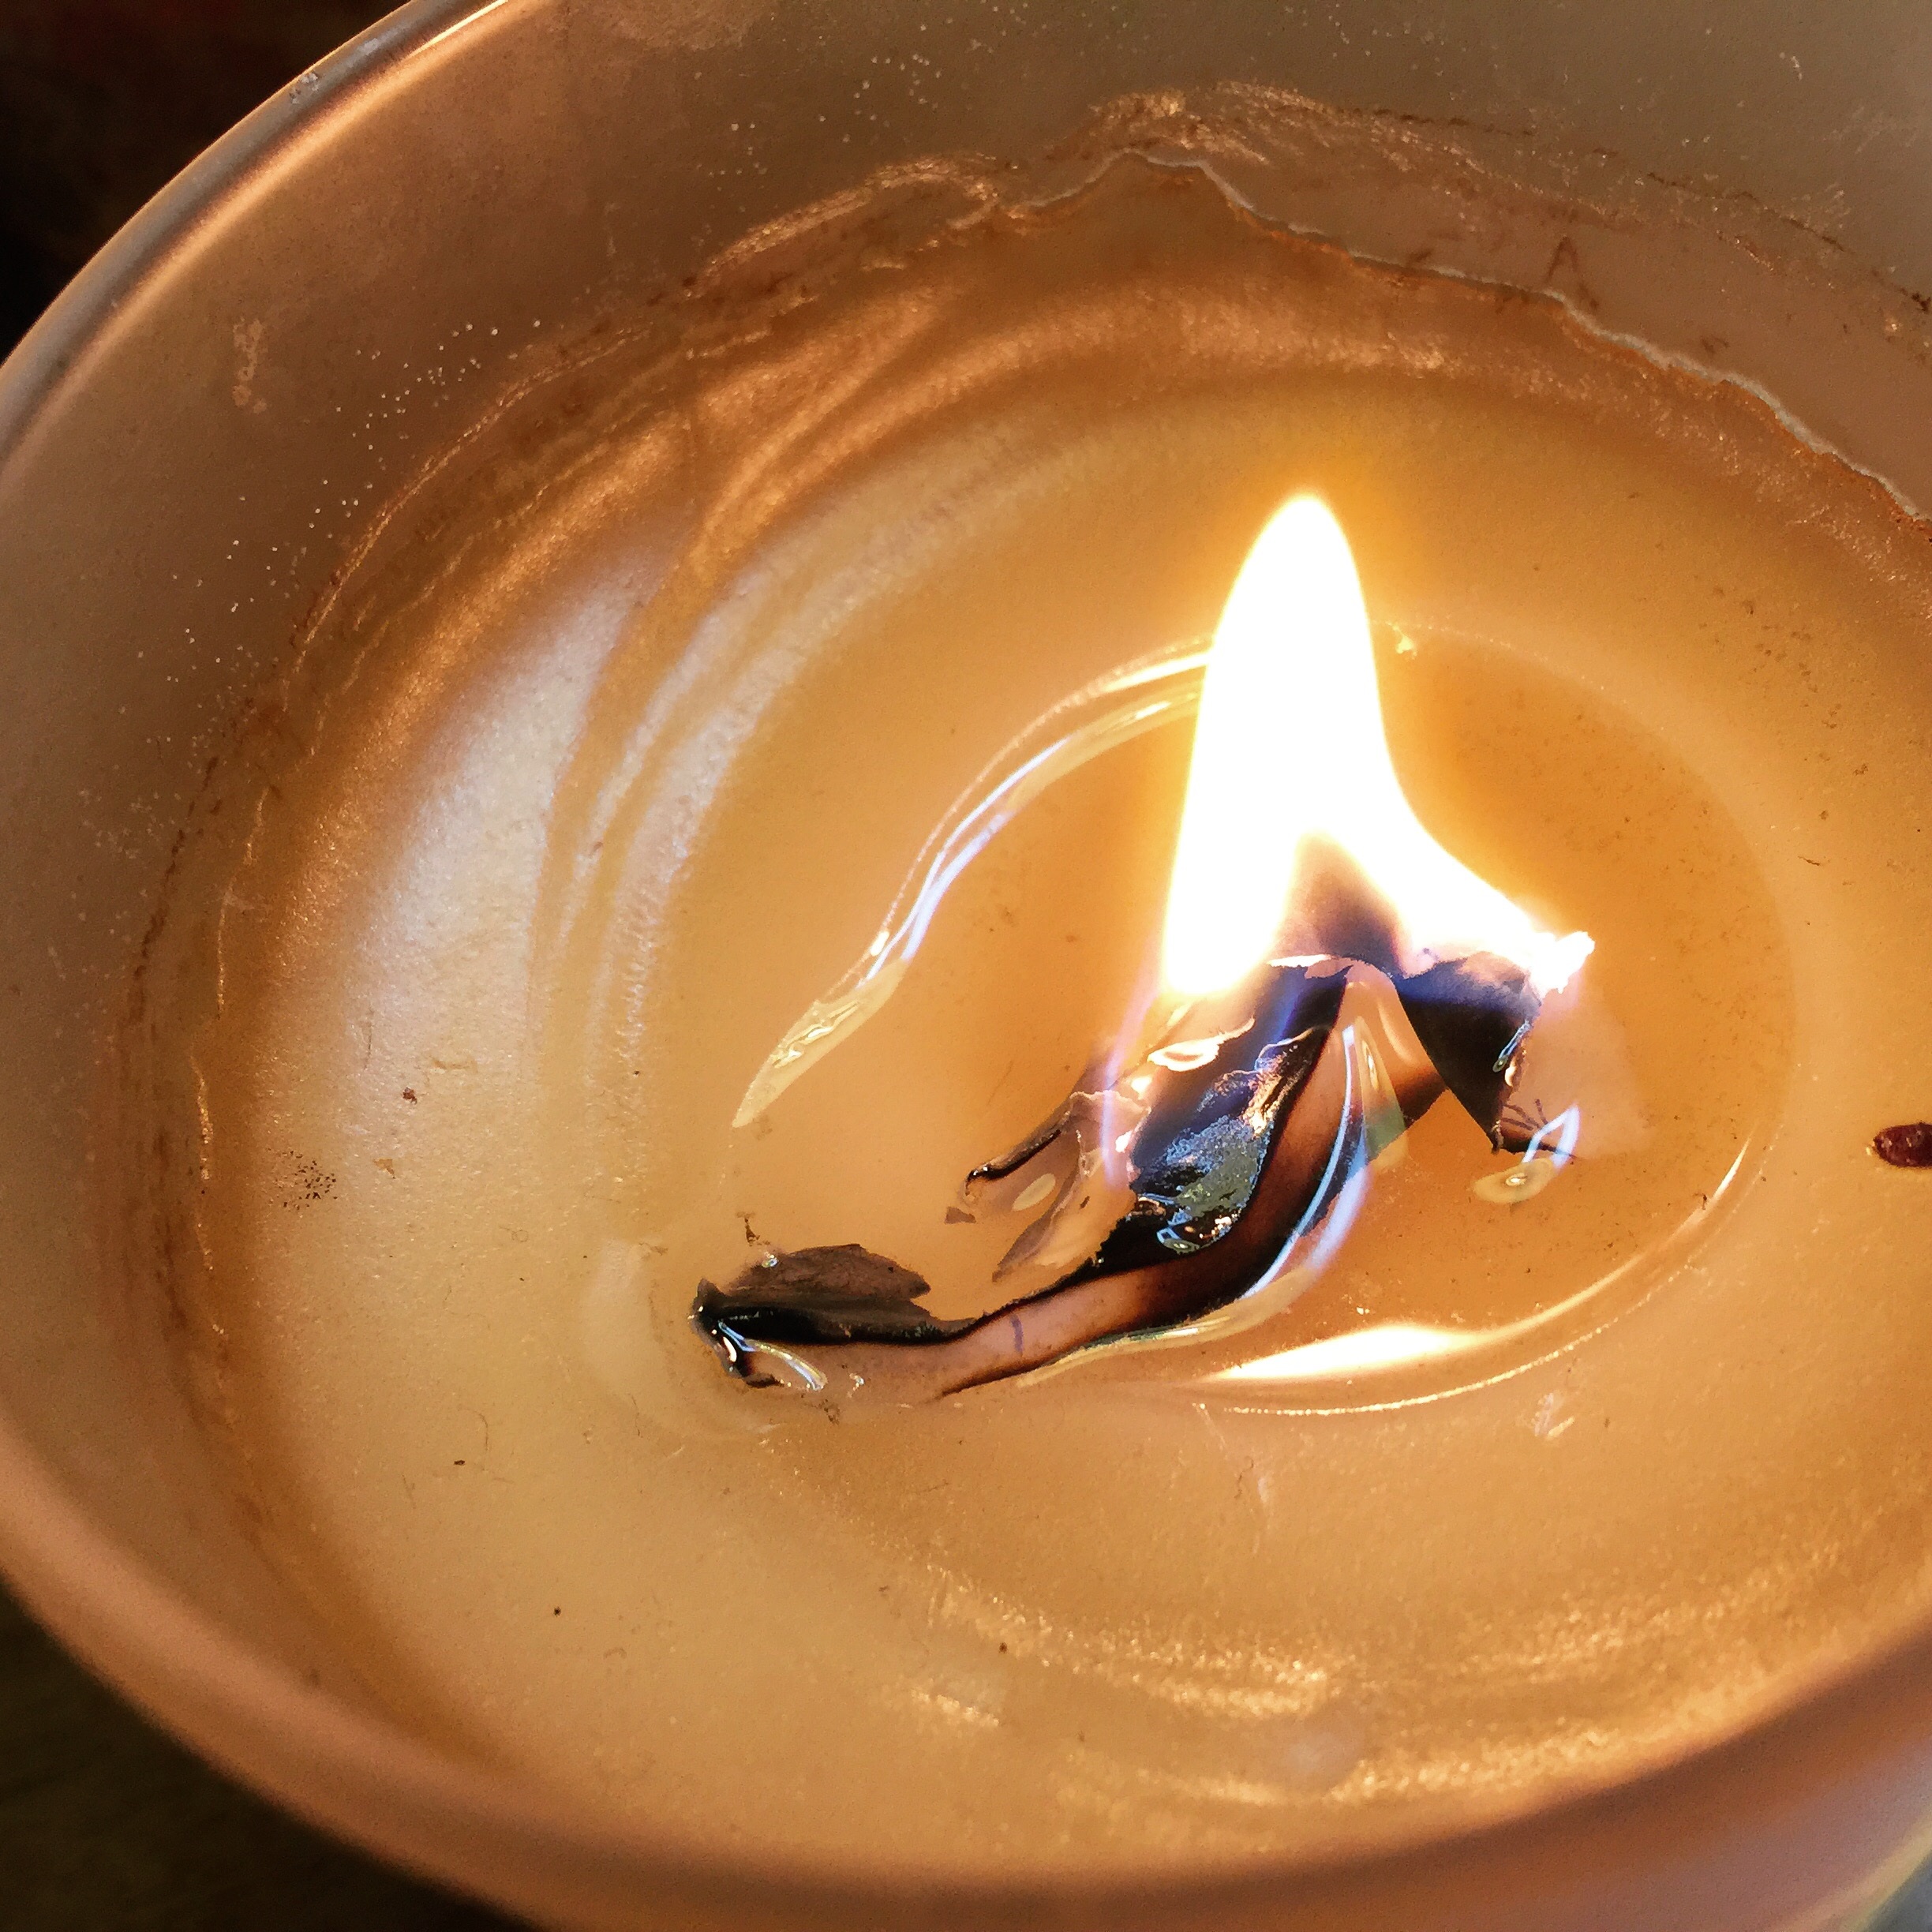
dish, food, flame, fire, candle, dessert, lighting, flavor